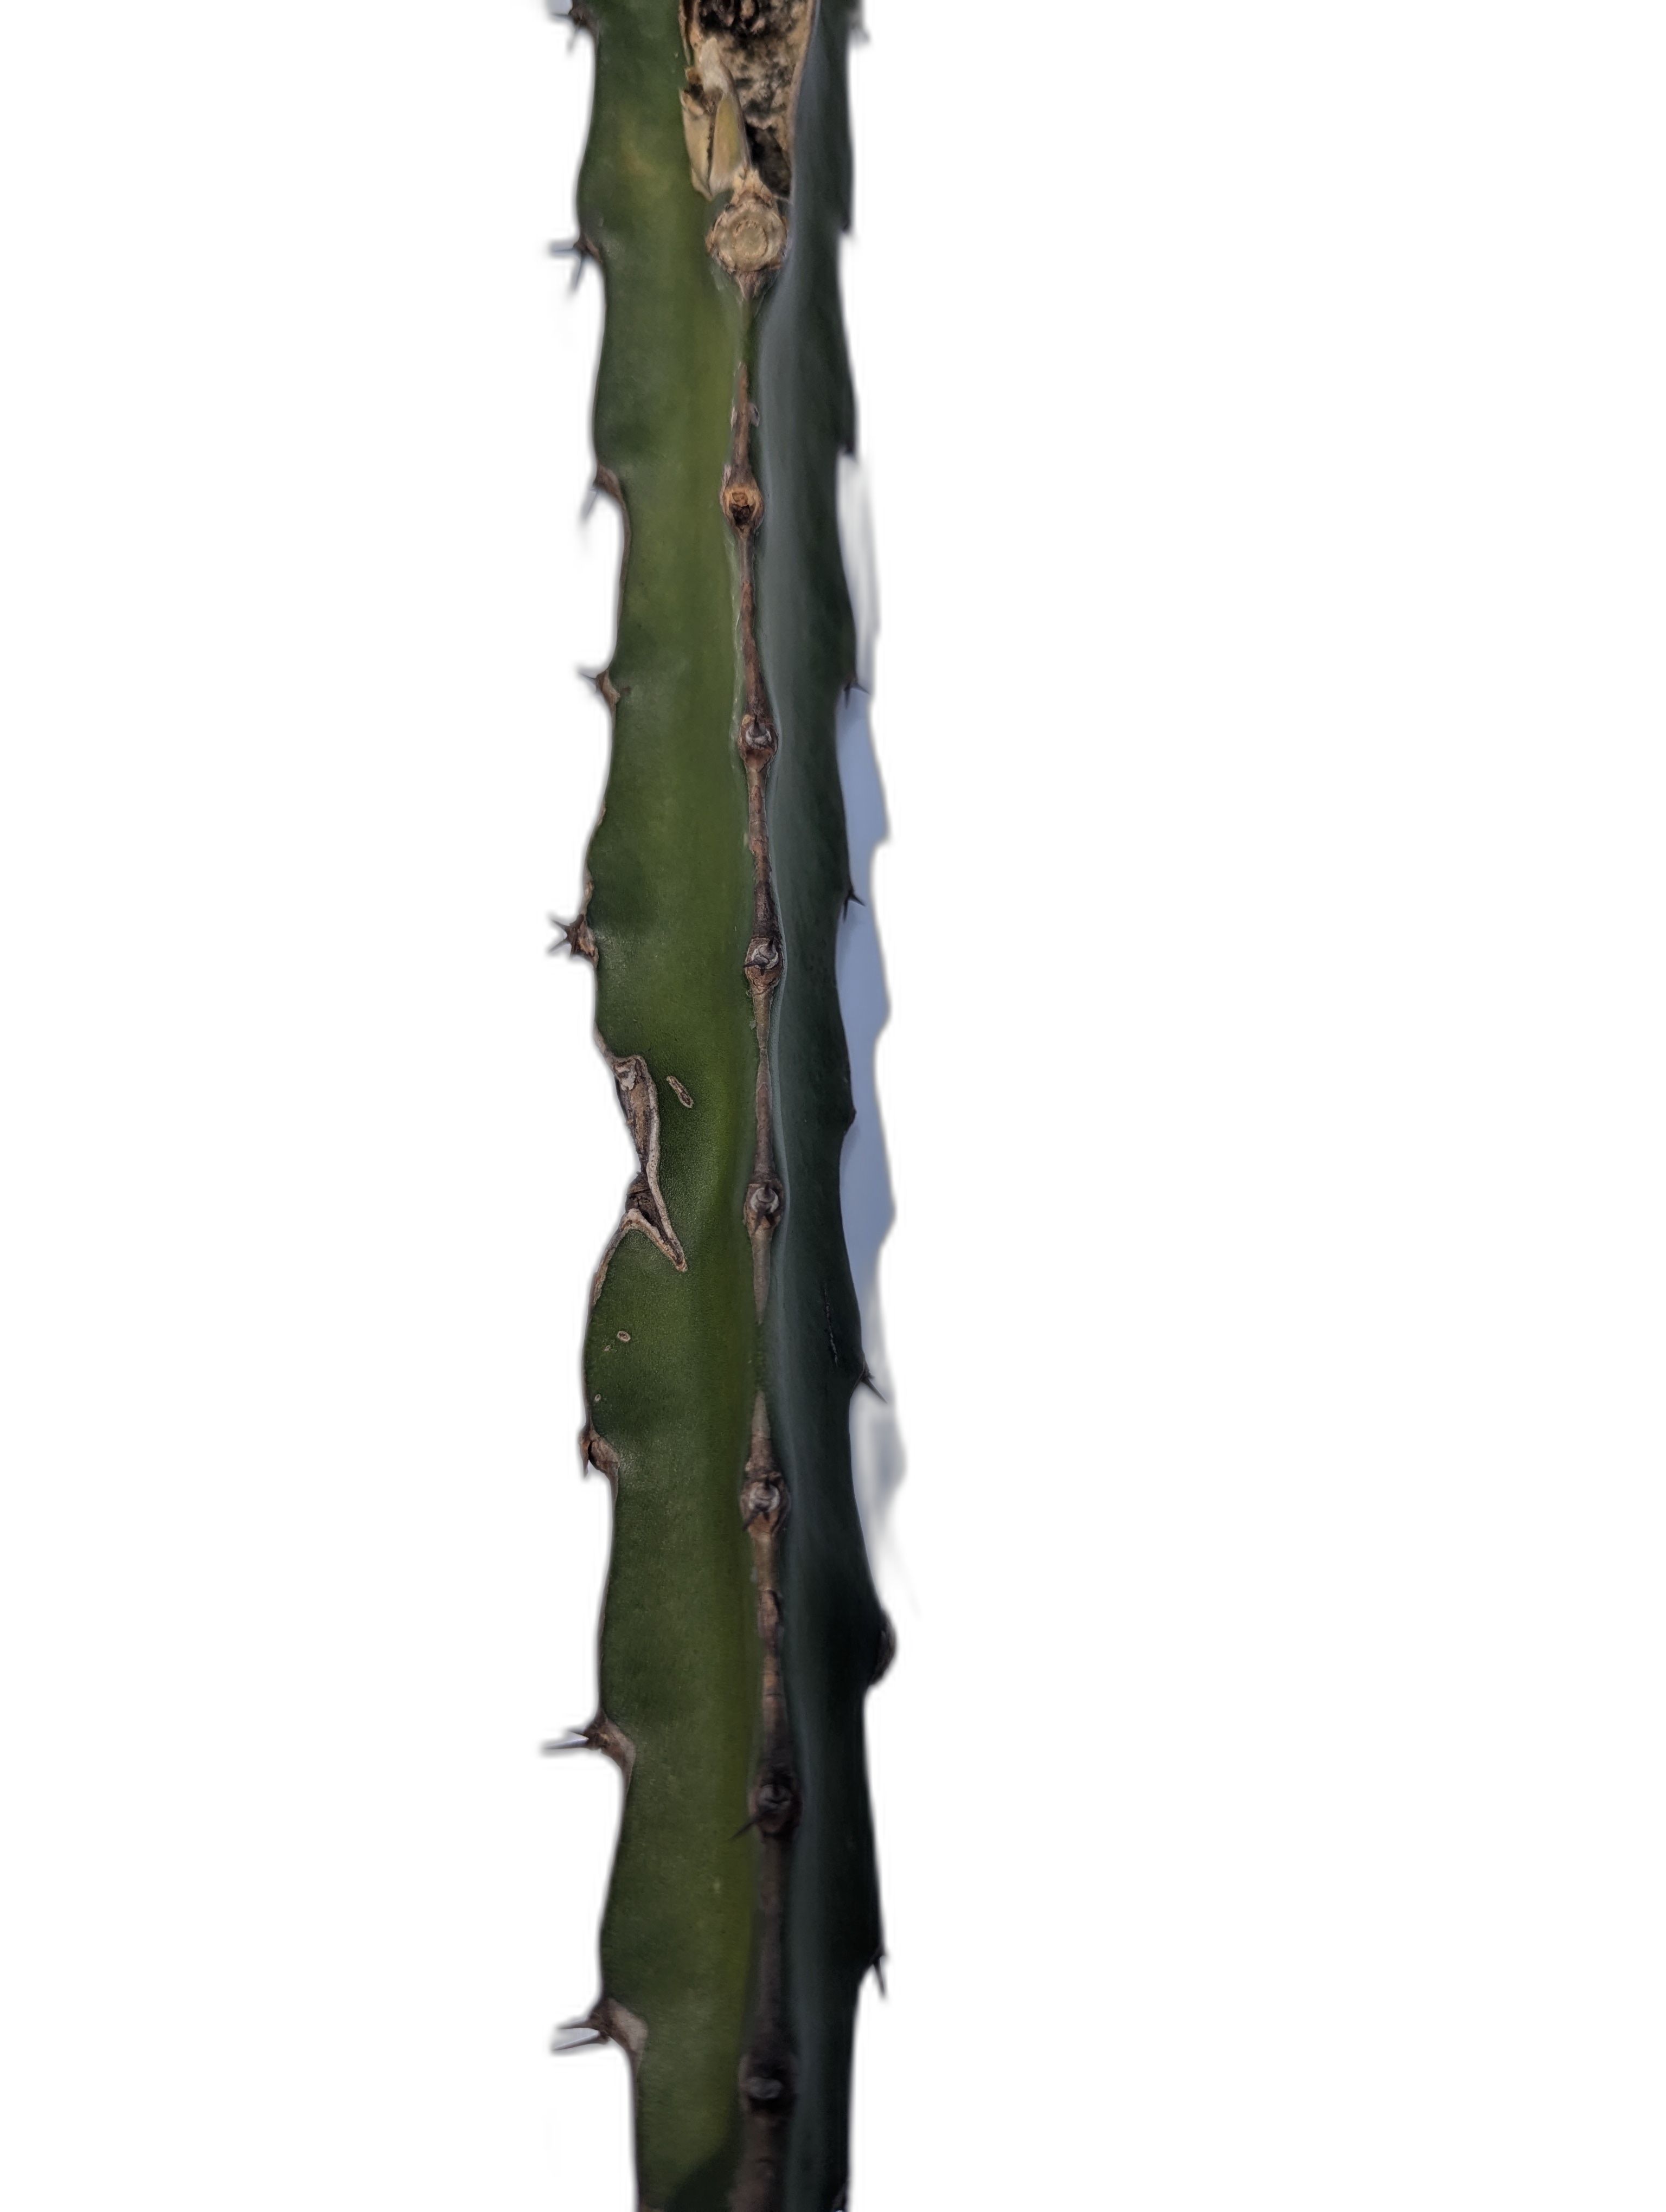
Label: Good leaf